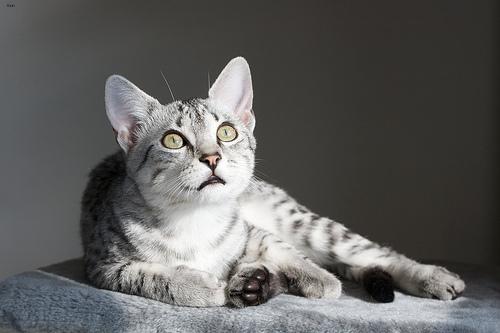
Breed: Egyptian Mau